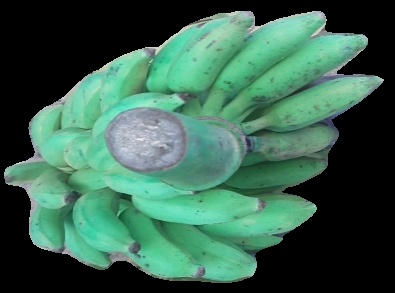
Variety: elakki-bale
Grade: grade3